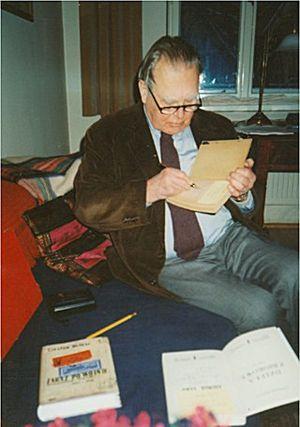
La littérature polonaise est la littérature écrite en polonais ou par des écrivains polonais.